Seki, Gifu

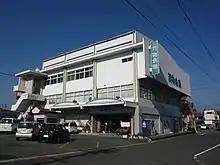
Gifu Cutlery Museum

Seki is located in central Gifu Prefecture at the northern tip of the Nōbi Plain, approximately 40 kilometers north of Nagoya. Due to various municipal mergers, the city has a "U" shape, almost enclosing the city of Mino. Also as a result of the merger, the population center of population in Japan now is located in Sekiuchi (former Mutsumi-cho area). Mount Takinami is the highest point in the city, with an elevation of . The Nagara River and Itadori River flow through the city.